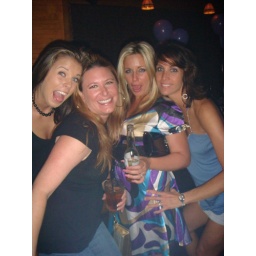
4 hot girls sitting in a tree